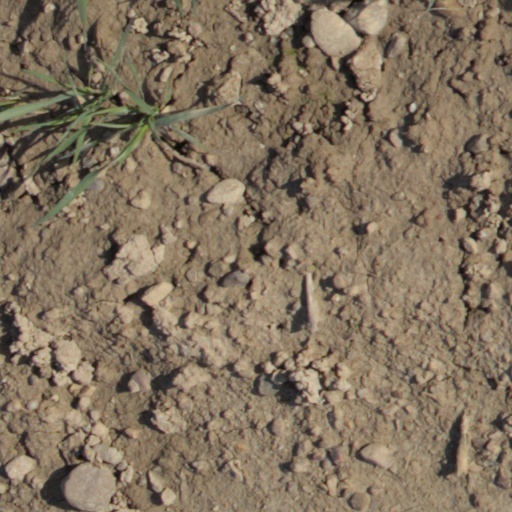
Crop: wheat